Billie Hayes

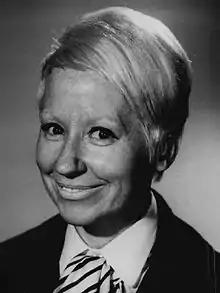
Hayes c. 1969

Billie Armstrong Brosch (August 5, 1924 – April 29, 2021), known professionally as Billie Hayes, was an American television, film, and stage actress, best known for her comic portrayals of Witchiepoo and Li'l Abner's Mammy Yokum.